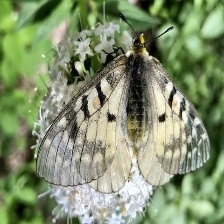
Species: CLODIUS PARNASSIAN